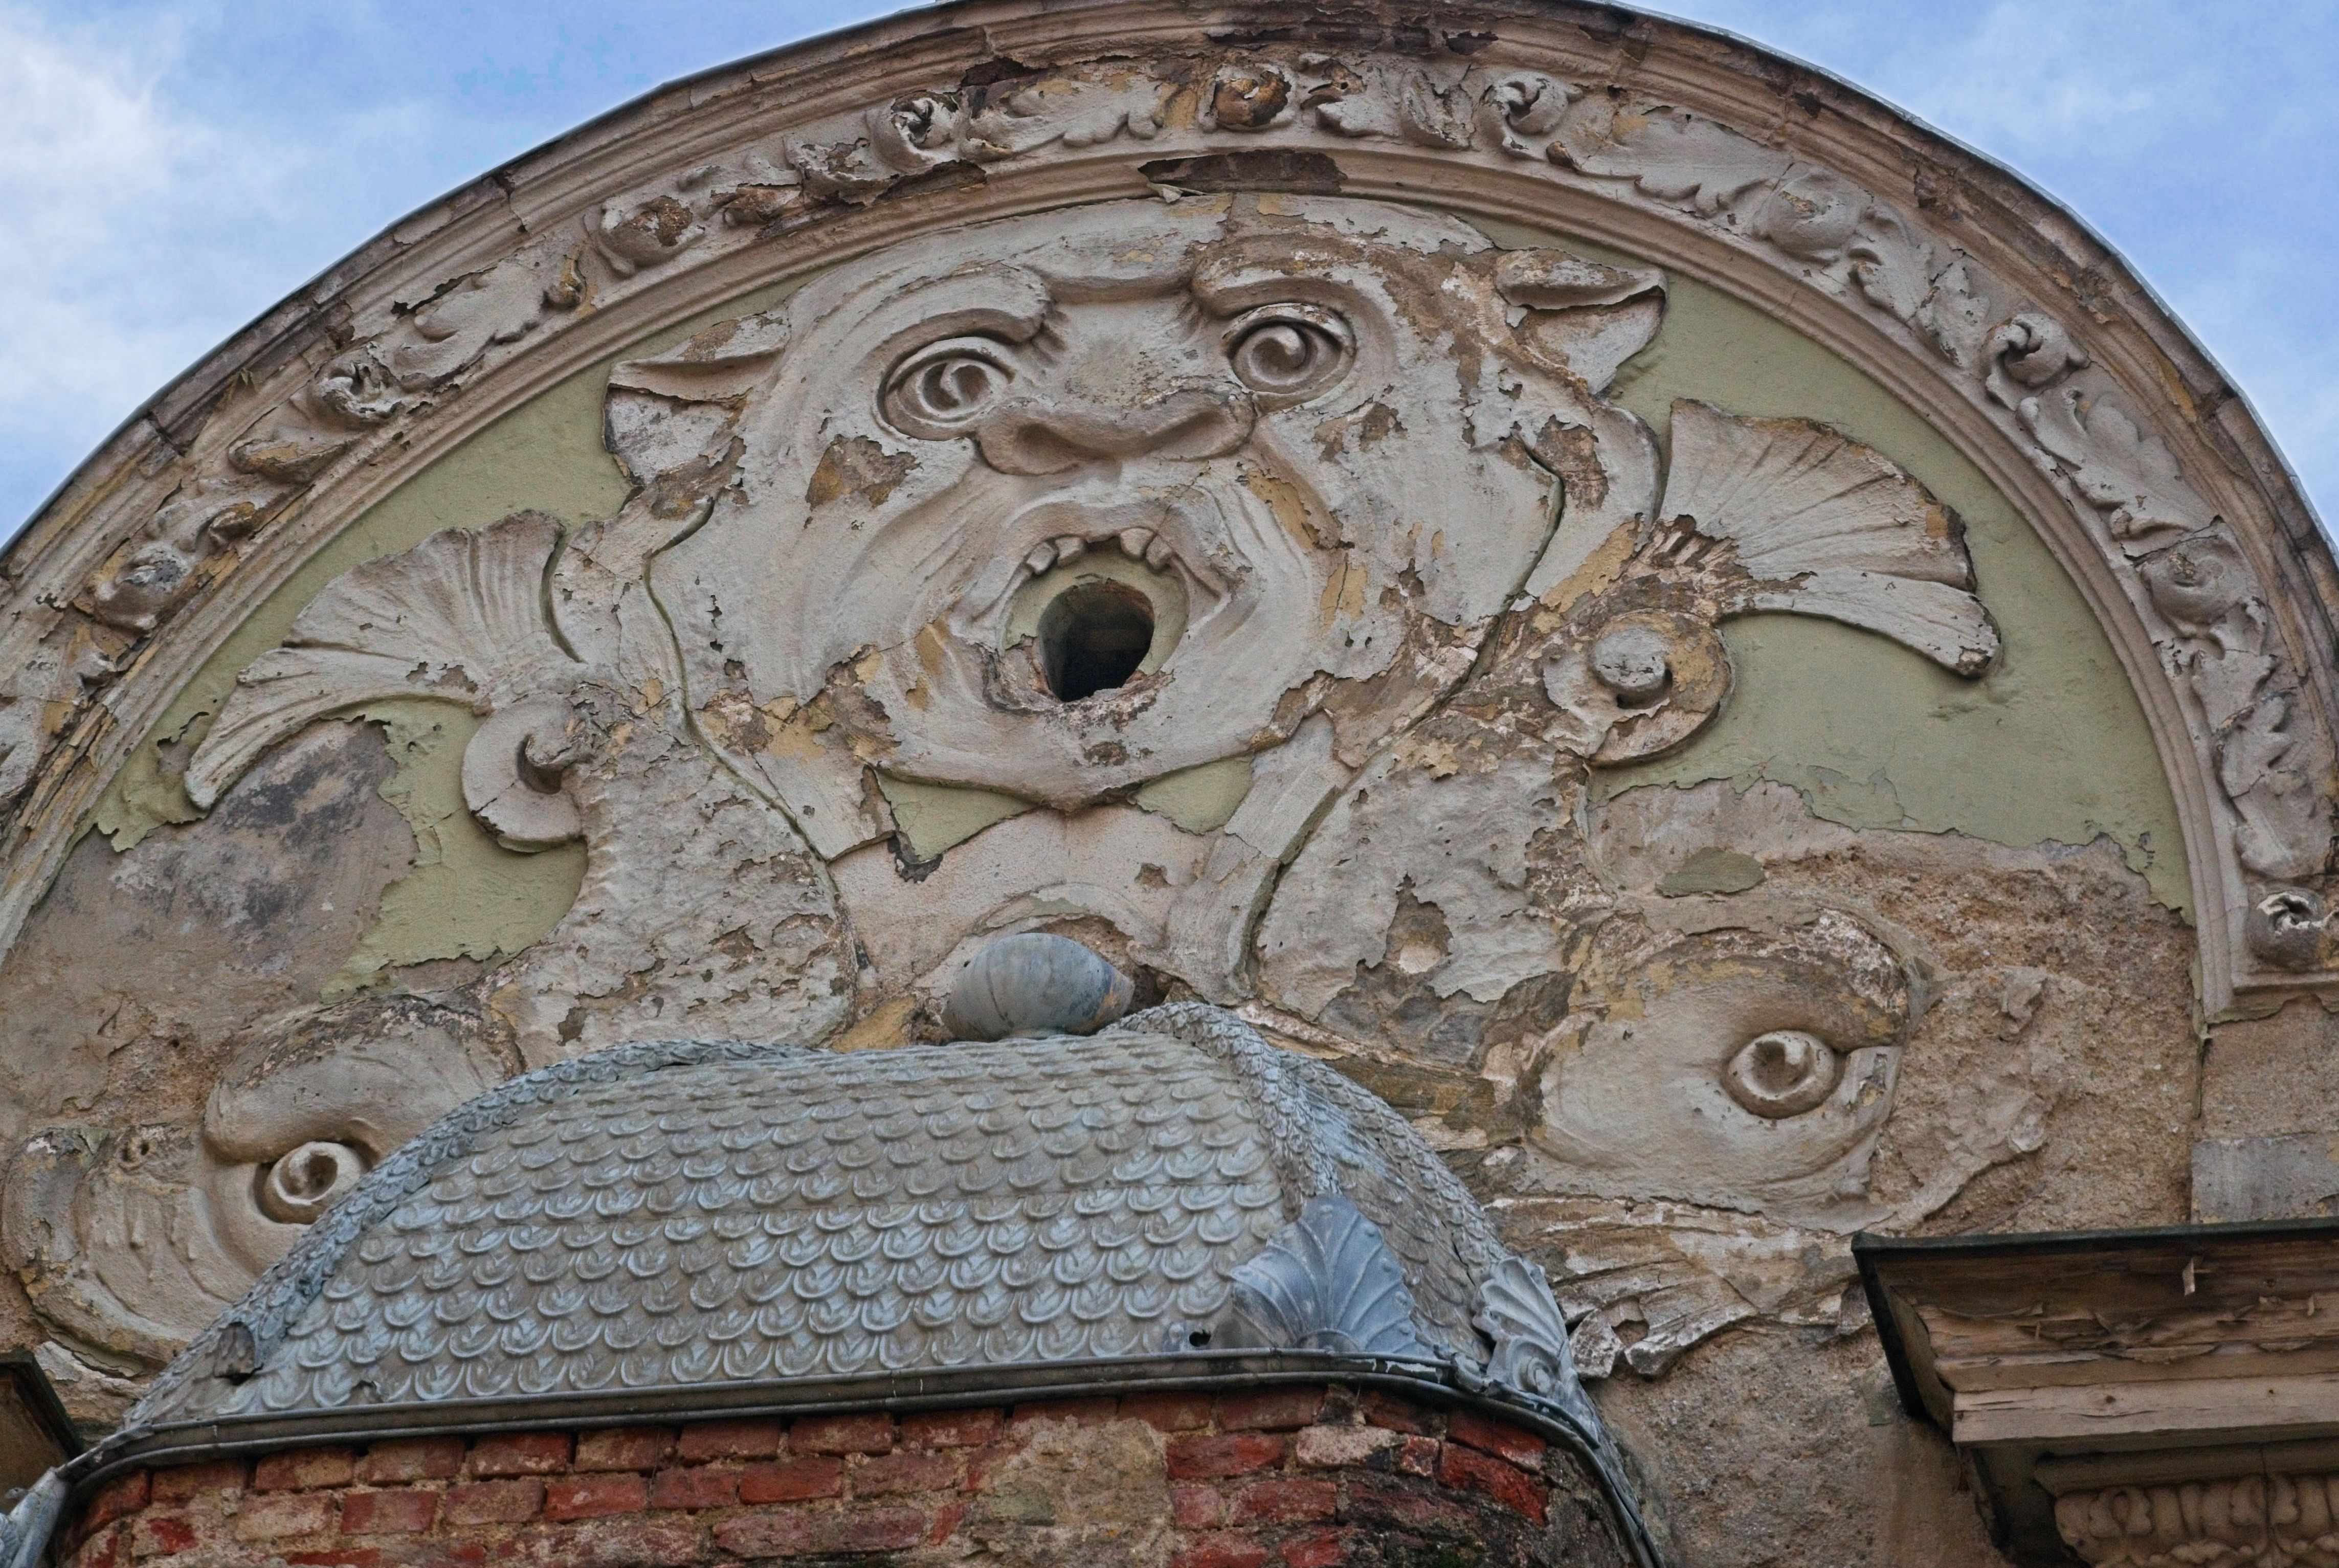
Huge Architecture
This image shows huge Architecture with carved face on it. The sky is visible and clear.
Close-up shot. Huge Architecture focus on the details of architecture. It has a carved face on it with wide eyes. It seems to be old architecture. There is a sense of history. The setting is part of an old architecture.
Labels: Archaeology, Architecture, Building, Monastery, Face, Head, Person, Housing, Hole, House, Arch, Roof, Brick, sky
Camera: NIKON CORPORATION NIKON D3300
Lens: Nikon AF-P DX Nikkor 70-300mm f/4.5-6.3G ED VR
Aperture: F9
Exposure: 1/40 sec
ISO: 400
Focal length: 95.0 mm